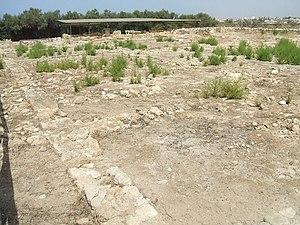
Site archéologique de Camarina (Sicile)
Camarina ou Camarine est une ancienne colonie grecque de Sicile, fondée par Syracuse vers 598 av. J.-C. La ville est située dans la partie sud-est de l'île, sur la côte, à l'ouest de l'actuelle ville de Ragusa et à 3 km au sud de la ville de Scoglitti. Selon Pindare, elle devait son nom à l'Océanide Camarine, la nymphe patronne du lac voisin de la cité.